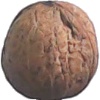
Label: Walnut 1